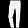
Label: Trouser